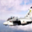
Label: airplane